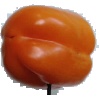
Label: Pepper Orange 1